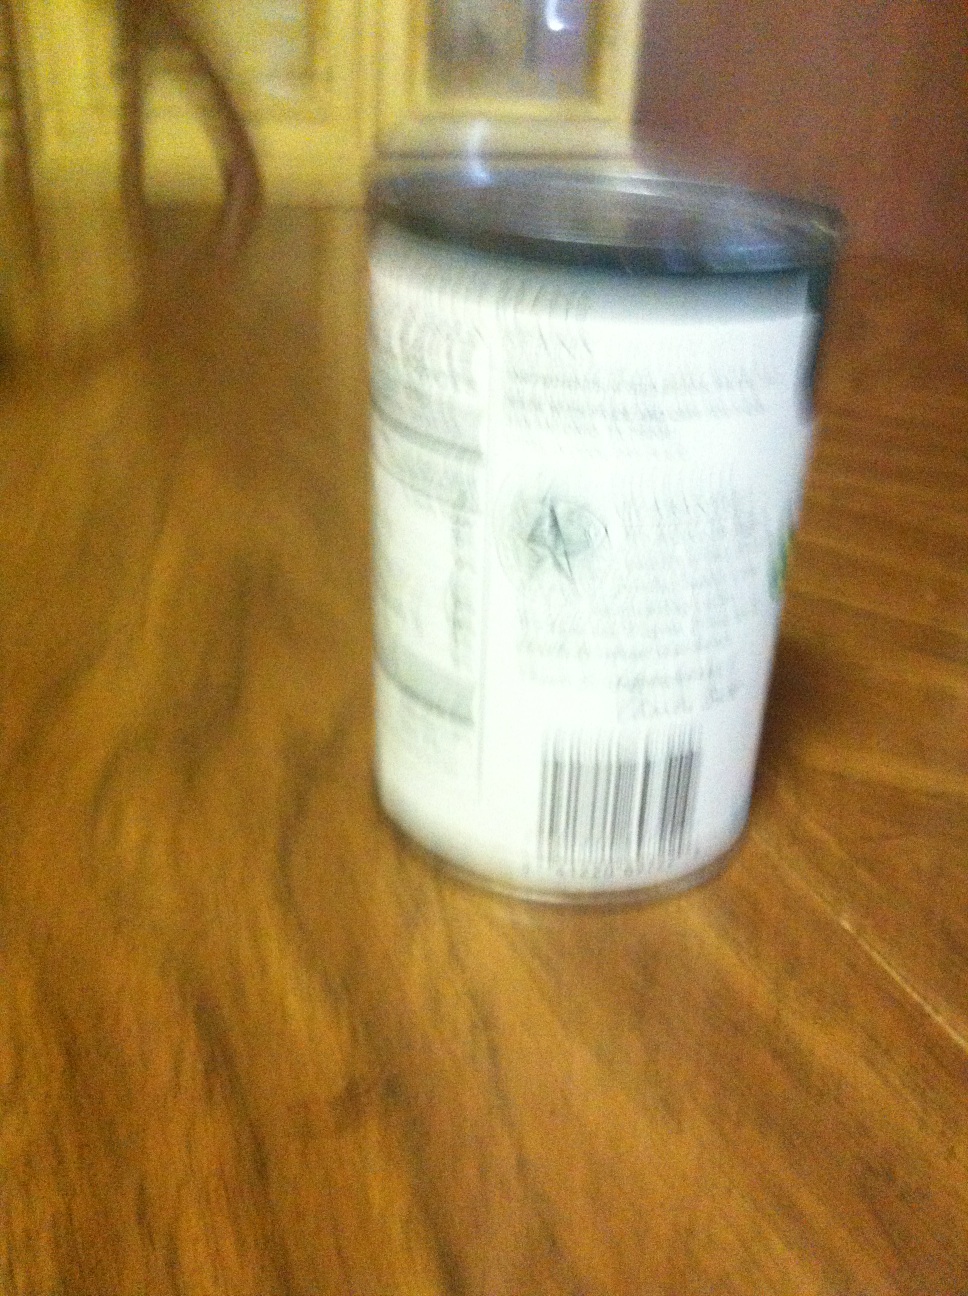Question: What is the canned good item please? Thank you.
Answer: unanswerable